Siege of Dubrovnik

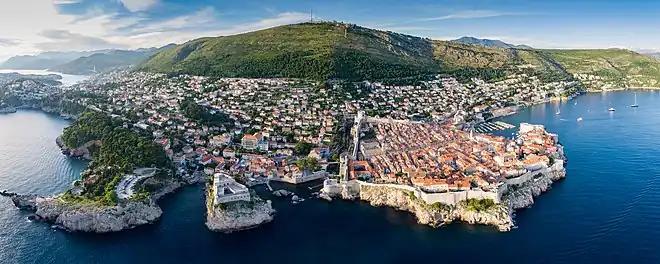
Panoramic view of Dubrovnik

In mid-1991, top JNA commandersincluding Yugoslav Federal Defence Minister General Veljko Kadijević, JNA Chief of the General Staff General Blagoje Adžić and deputy defence minister Vice Admiral Stane Brovetplanned a military offensive entailing an attack on the Dubrovnik area followed by a westward JNA advance towards western Herzegovina to link up with the JNA 9th Knin Corps in northern Dalmatia once the area was secured. General Jevrem Cokić submitted the plan of the Dubrovnik offensive to Adžić for his approval.